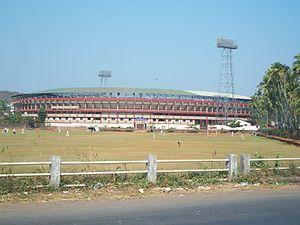
Le Fatorda Stadium ou Nehru Stadium est un stade omnisports indien se situant à Margao dans l'État de Goa. Il est principalement utilisé pour le football et le cricket.